Cuyamaca College

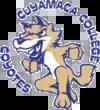
The college's mascot.

Cuyamaca College's athletic teams are known as the Coyotes. The college competes as a member of the California Community College Athletic Association (CCCAA) in the Pacific Coast Athletic Conference (PCAC). The athletic program contains eleven men's and women's varsity teams. Men's sports are basketball, cross country, golf, soccer, and track and field; women's sports are cross country, golf, soccer, tennis, track and field, and volleyball.